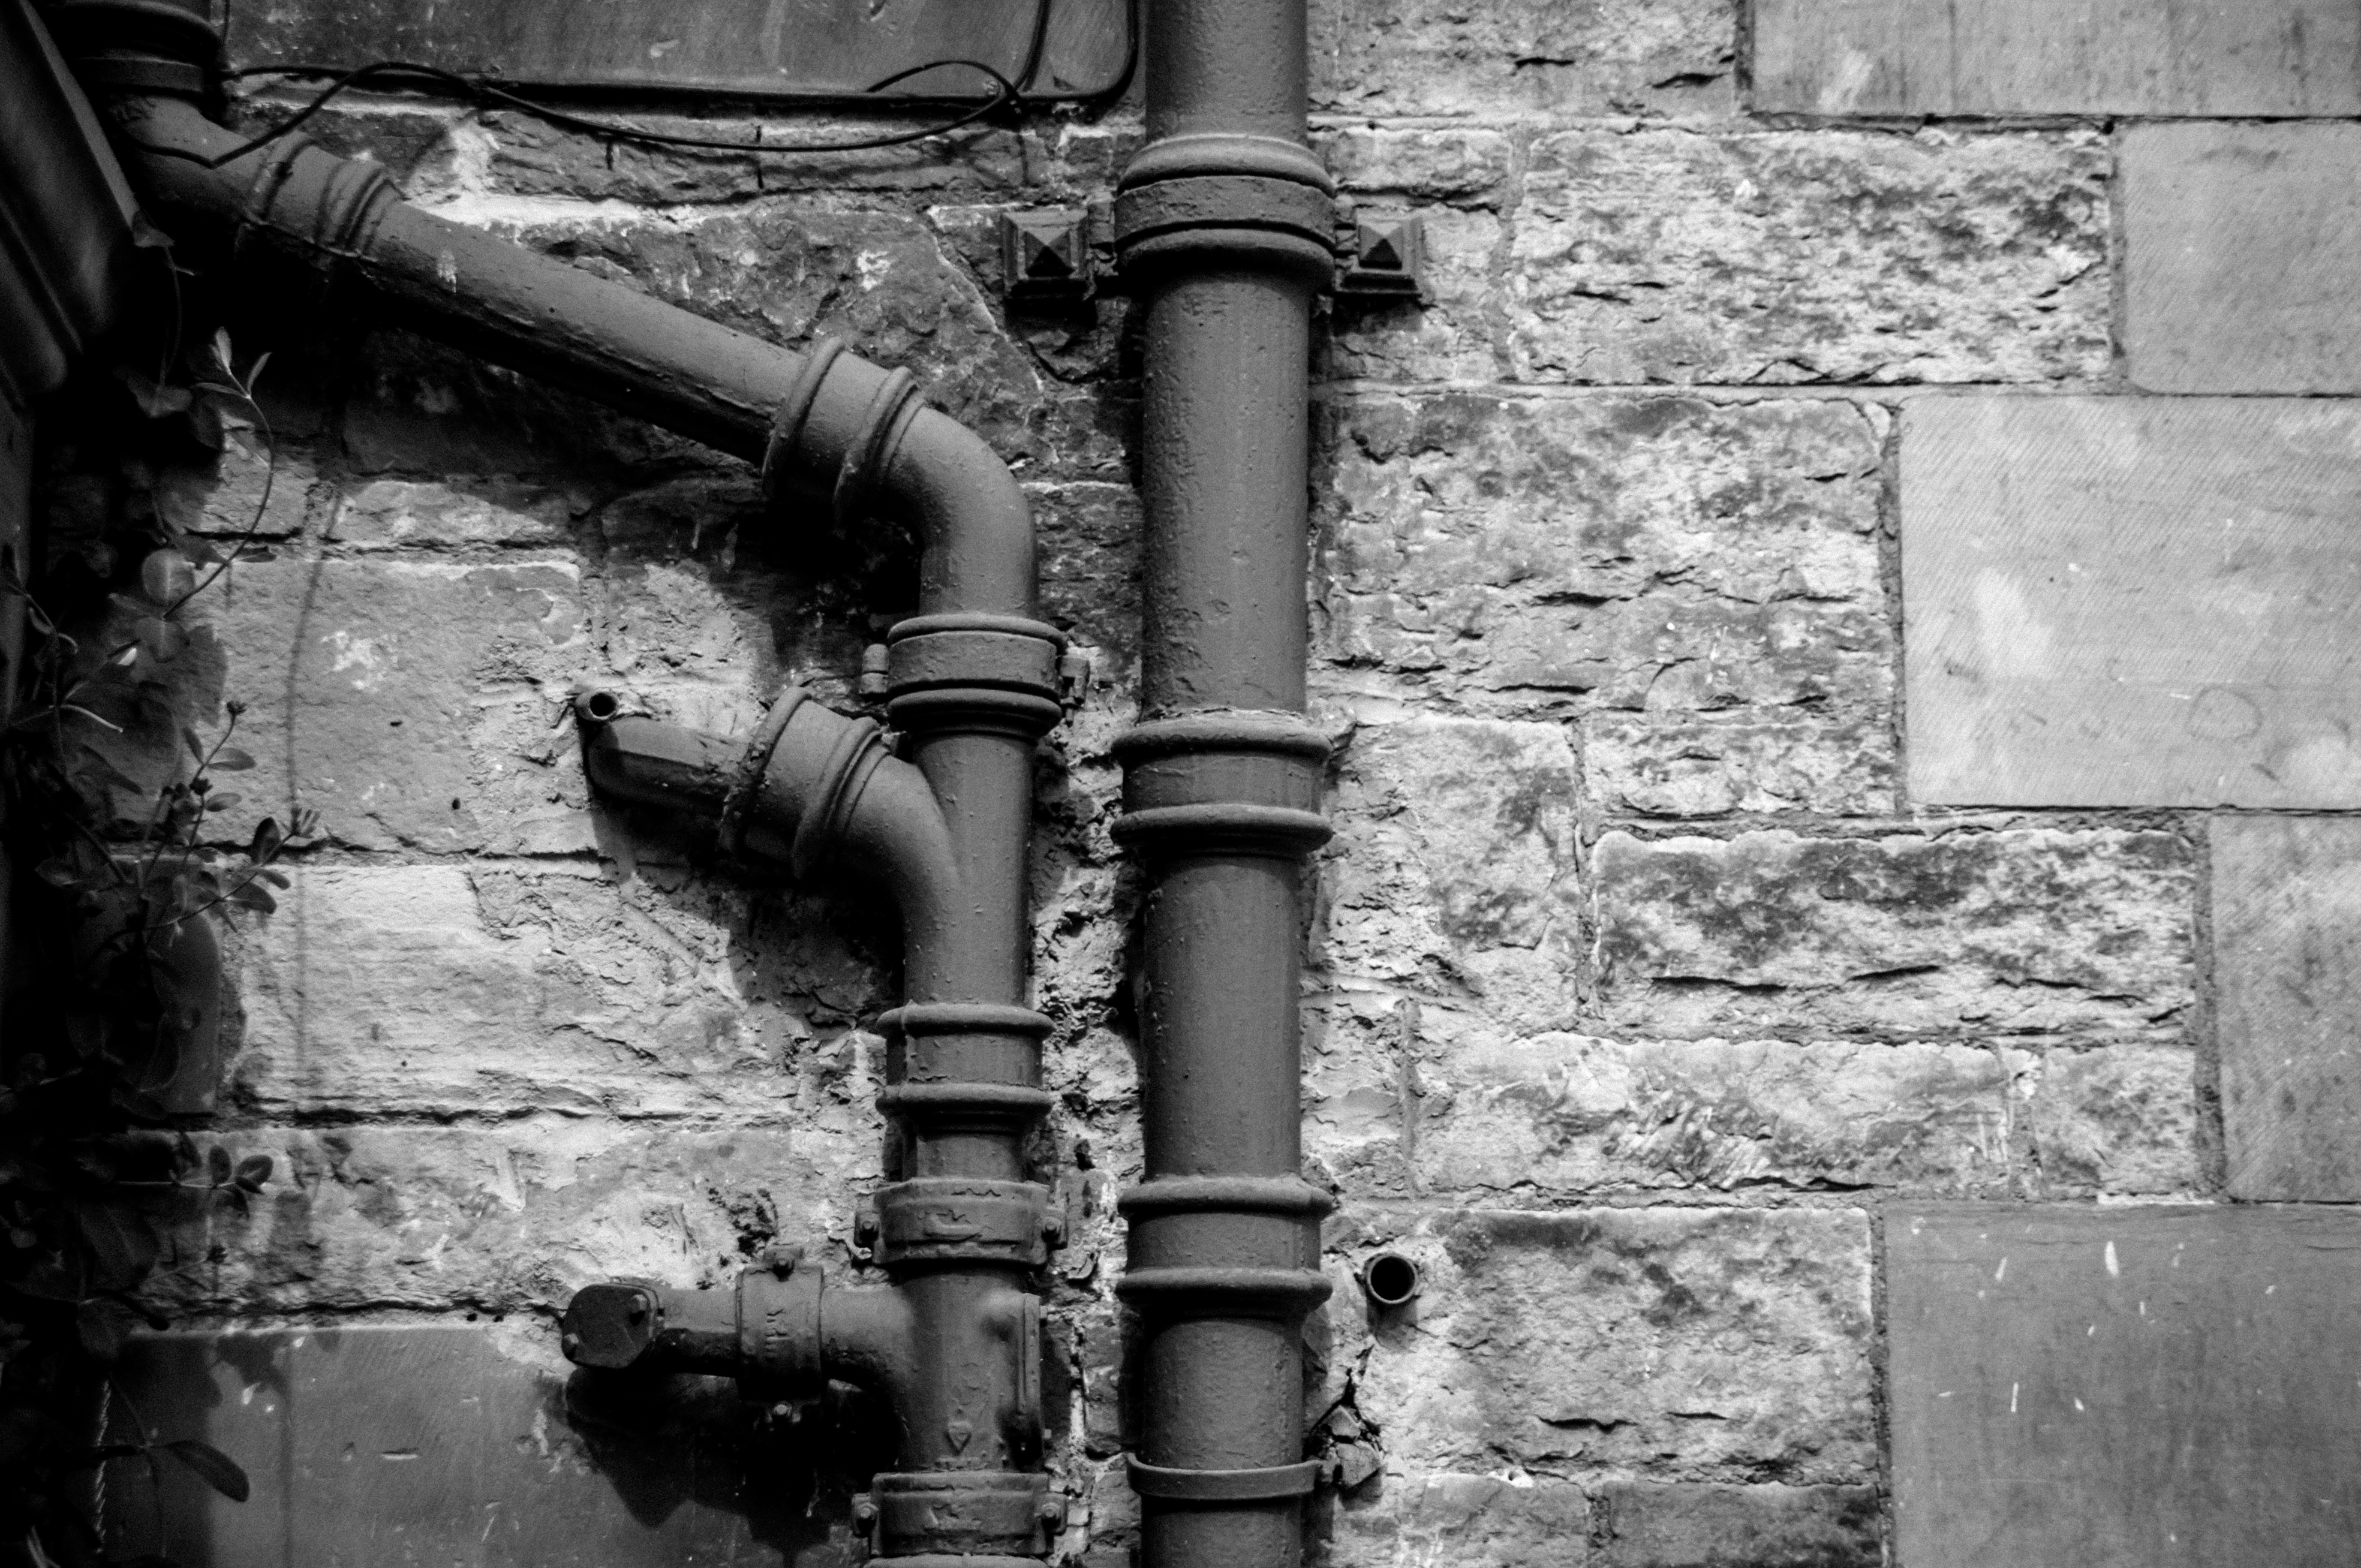
black and white, architecture, structure, white, street, photography, house, building, old, home, wall, stone, column, darkness, black, monochrome, brick, uk, pipe, photograph, scotland, iron, edinburgh, plumbing, monochrome photography, tenement